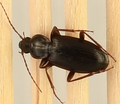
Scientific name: Calathus advena
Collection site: Niwot Ridge NEON (NIWO), plot NIWO_009